Cherry Hill, New Jersey

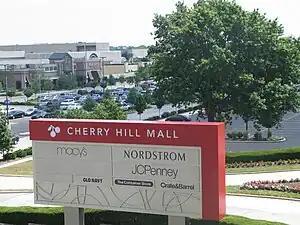
The Cherry Hill Mall is one of the largest retail complexes in the Delaware Valley encompassing the Philadelphia metropolitan area.

Cherry Hill is a corporate and employment hub. The township is the headquarters of TD Bank, N.A., whose US$350 billion in deposits in 2021 made it the eighth-largest American bank by deposits. On February 28, 2022, TD Bank, N.A. announced plans to acquire Memphis, Tennessee–based First Horizon Corp for US$13.4 billion. The combined entity will be based in Cherry Hill, and will constitute a Top 6 US bank. The deal is expected to close in 2023, pending approval by regulators in both the United States and Canada. The post-merger bank will have approximately US$600 billion in assets.